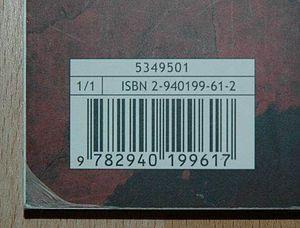
L'International Standard Book Number ou Numéro international normalisé du livre est un numéro internationalement reconnu, créé en 1970, identifiant de manière unique chaque édition de chaque livre publié postérieurement à l’introduction de l’ISBN, quel que soit son support. Cet identifiant pérenne est destiné à simplifier la gestion pour tous les intervenants de la chaîne du livre. En 2007, le numéro ISBN est passé de 10 à 13 chiffres pour compatibilité avec le code-produit GTIN-13, base du code-barre universellement utilisé dans la distribution.
Le code EAN est un code-barres utilisé par le commerce et l'industrie conformément aux spécifications d’EAN International, organisme aujourd'hui remplacé par GS1. Il est connu en France sous le nom de GENCODE, à tort, puisque GENCOD était le nom de l'organisme français chargé de sa régulation nationale.